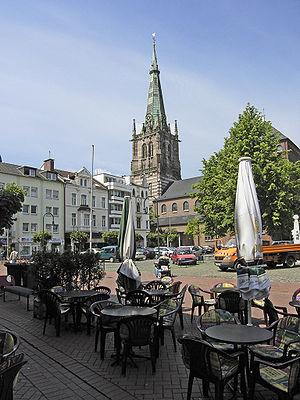
Erkelenz est une commune d'Allemagne et la plus grande de l'arrondissement de Heinsberg dans le Land de Rhénanie-du-Nord-Westphalie. Elle est située au nord du bassin de Cologne, à mi-chemin entre Aix-la-Chapelle et Düsseldorf près de Mönchengladbach. Au cours des prochaines années, un tiers du territoire de la commune sera déblayé pour creuser des mines de lignite à ciel ouvert. Plus de 5 000 habitants de dix villages doivent quitter leurs villages et quartiers notamment Immerath pour s'installer à Neu-Immerath.